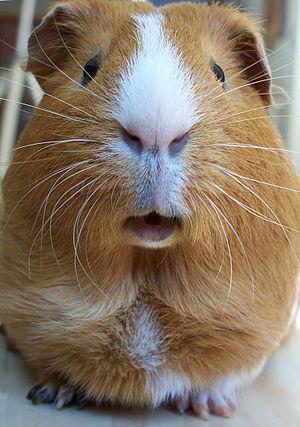
Le cochon d'Inde est un rongeur de taille moyenne, appartenant à la famille des Caviidae et originaire d’Amérique Latine. C'est l'espèce domestiquée issue du cobaye sauvage appelé Cavia aperea.